Themes in Blade Runner

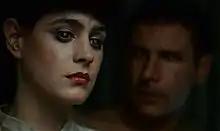
In certain scenes, the pupils of replicants' eyes glow, which is evidence that Deckard may be a replicant himself.

In some scenes, the glow in the pupils of replicants' eyes creates a sense of artificiality. This effect was produced by cinematographer Jordan Cronenweth shining a light along the optical axis of the camera. According to Ridley Scott, "that kickback you saw from the replicants' retinas was a bit of a design flaw. I was also trying to say that the eye is really the most important organ in the human body. It's like a two-way mirror; the eye doesn't only see a lot, the eye gives away a lot. A glowing human retina seemed one way of stating that". Scott considers the glow to be a stylistic device (non-diegetic); only visible to the viewers to help them understand that they are viewing a replicant, almost always occurring after the characters have assumed as much.